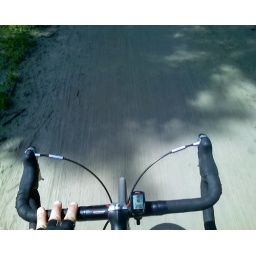
bike trails still covered by sand from the flooding